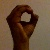
The image shows a hand gesture representing the letter 'O' in Indian Sign Language.